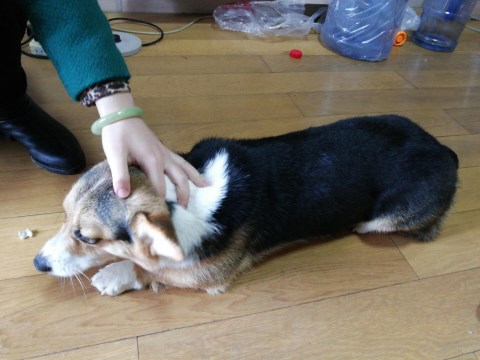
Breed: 2909-n000116-Cardigan